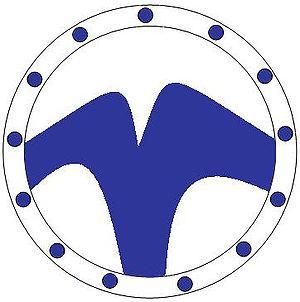
L’univers de Highlander est l'univers de fiction dans lequel évoluent les personnages de Highlander, un film américain de Russell Mulcahy sorti en 1986. Le film a connu beaucoup de succès et a engendré de très nombreux produits dérivés.